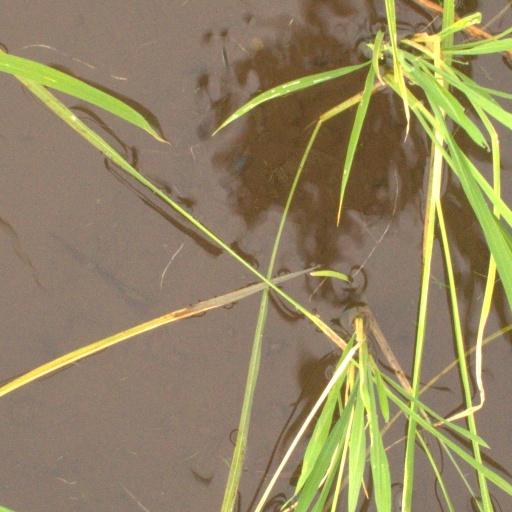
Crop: rice